Describe the emotion expressed in this image:  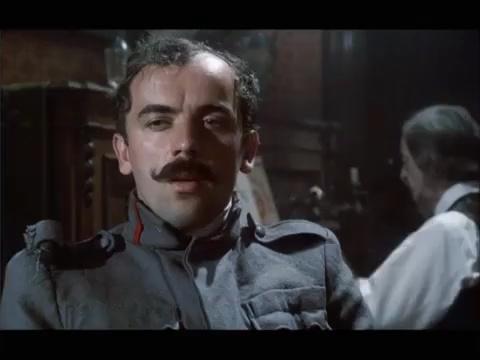
This person displays Suffering, valence and arousal with low intensity.